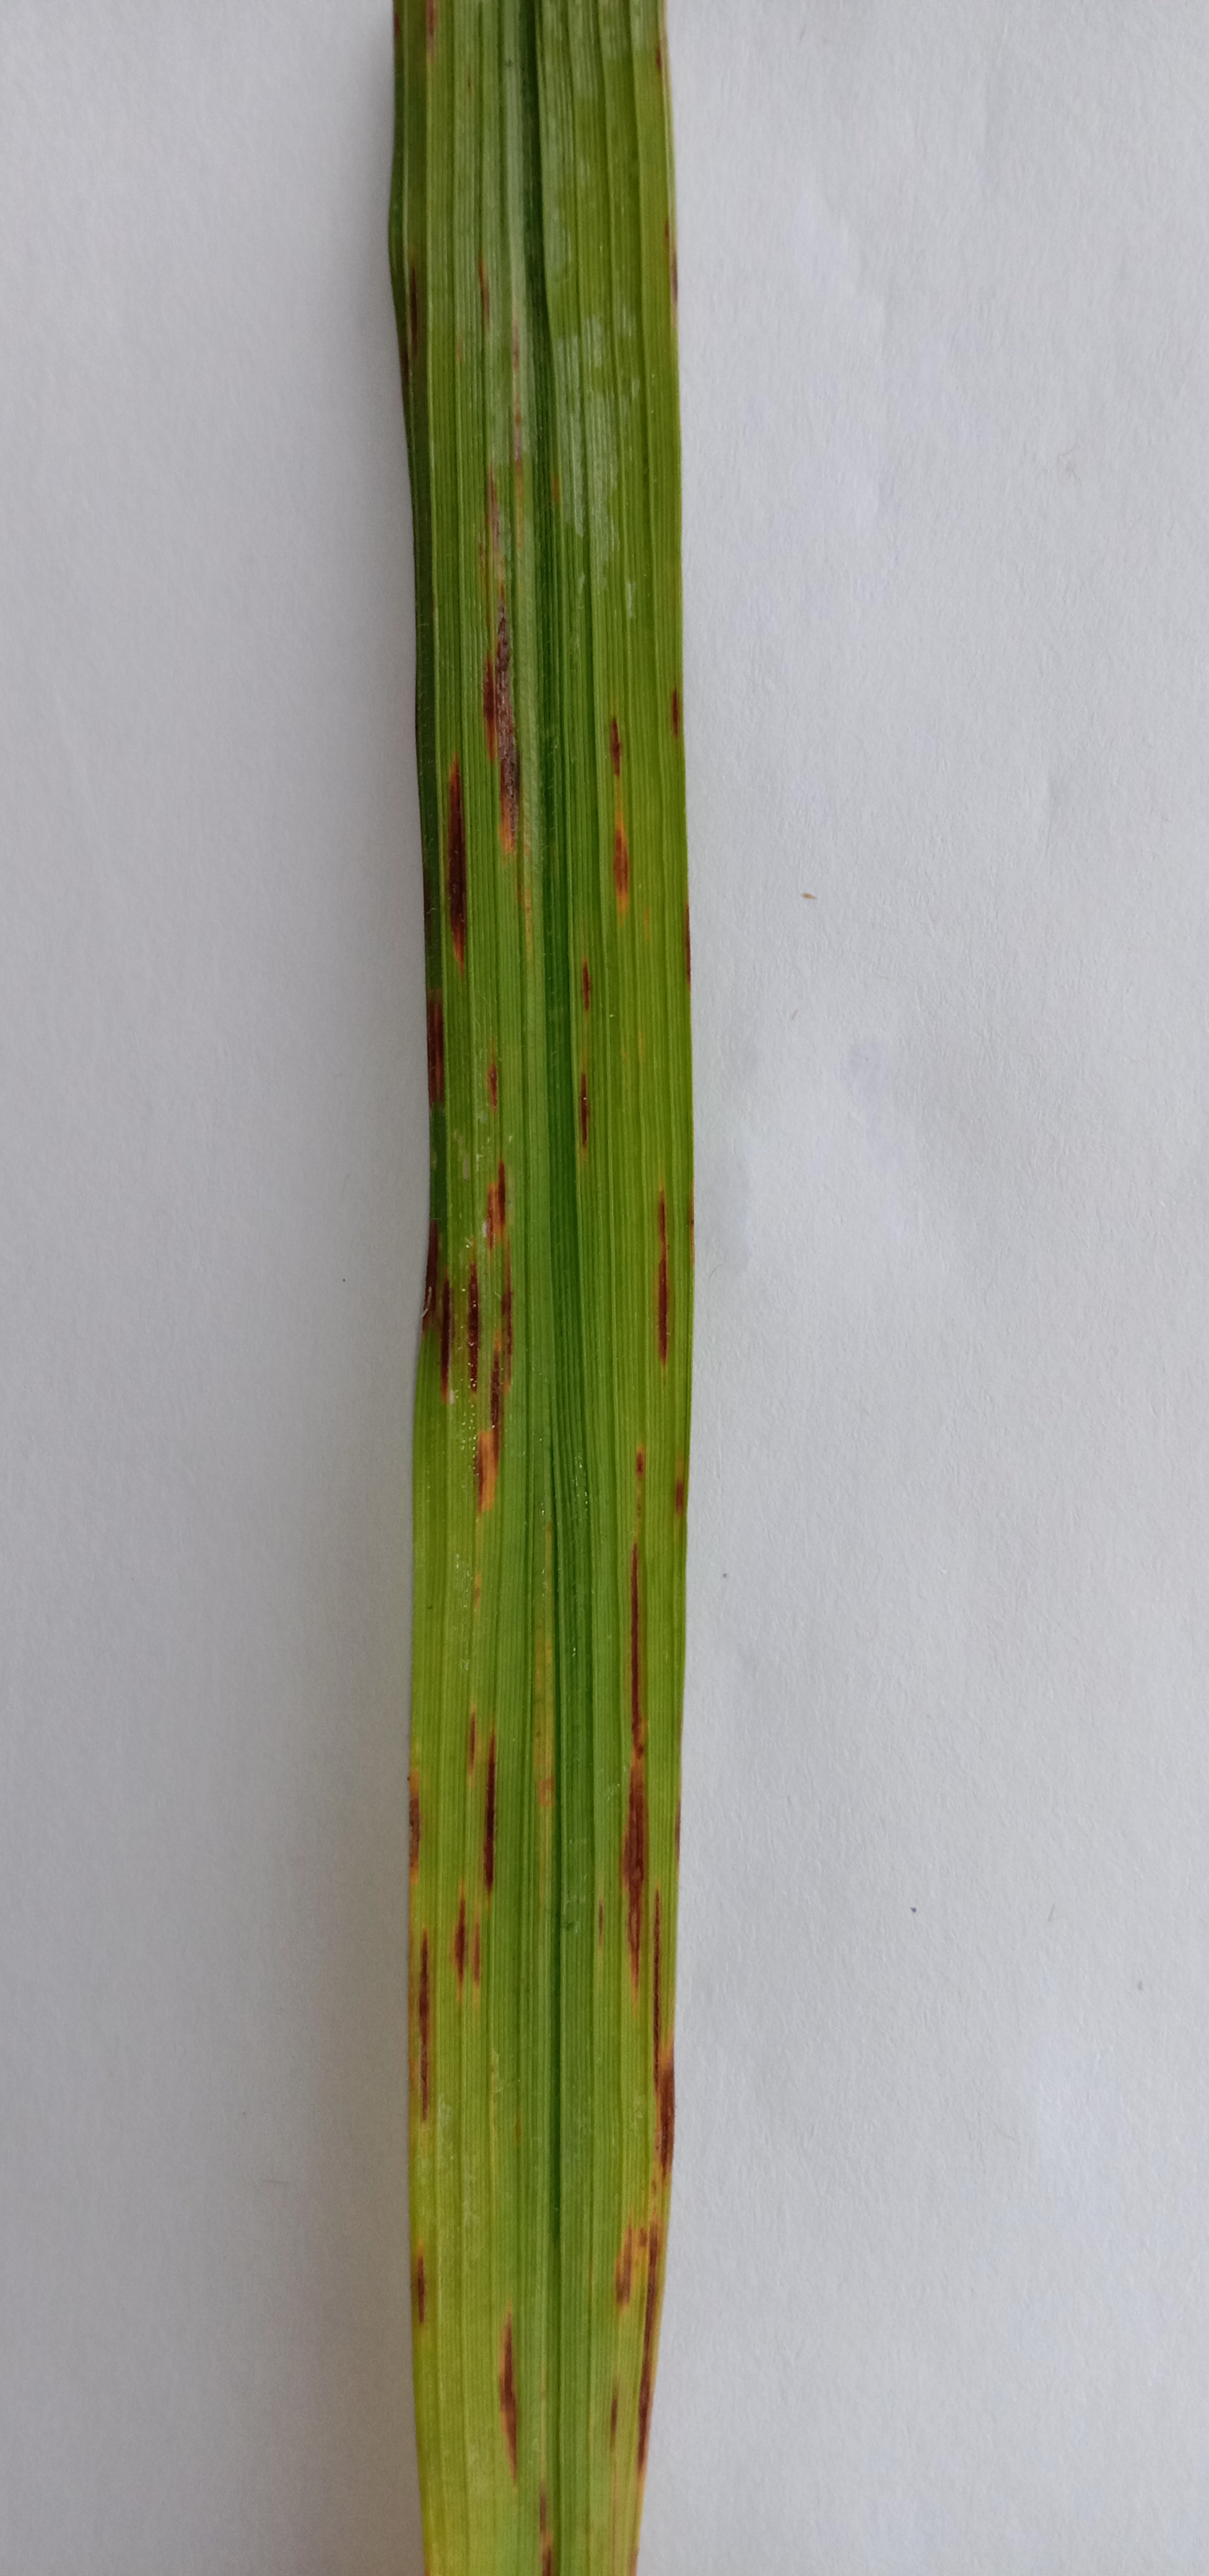
Label: Rice___Leaf_Blast